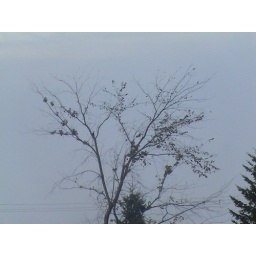
Branches of a tree against an overcast sky